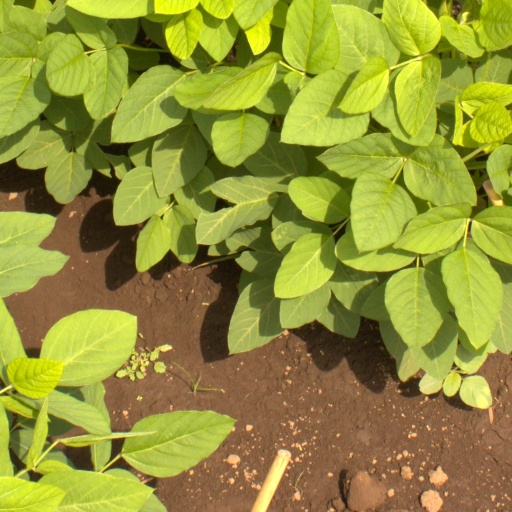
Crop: soybean